VF-51

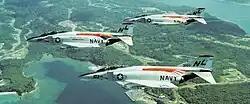
F-4Bs in the 1972 "Screaming Eagle" (also known as the Supersonic Can Opener) paint scheme

Following this Mediterranean cruise and return to NAS Miramar, VF-51 phased out its F-4 Phantom IIs. On 16 June 1978, VF-51 transitioned to the Block 100 version of the F-14A Tomcat and their first cruise with the F-14 was in May 1979 with Carrier Air Wing 15 aboard . As part of CVW-15, VF-51 remained partnered with its sister squadron, VF-111, also flying the F-14. This cruise, originally slated to end in early December 1979, was extended by Presidential direction during the "Kitty Hawk" Battle Group's final port call in the Philippines in late November 1979 as a result of the seizure of the American Embassy in Iran the same month and the subsequent Iranian Hostage Crisis. Both squadrons participated in the preparatory efforts to rescue American hostages in Iran, frequently intercepting both Iranian and Soviet aircraft in the region, but departing the Indian Ocean in February 1980 and turning responsibilities over to the Battle Group and its embarked Carrier Air Wing 8 with VF-41 and VF-84 prior to execution of Operation Eagle Claw. For this 1979–1980 deployment, VF-51 was awarded the Battle E as the top fighter squadron in the Pacific Fleet.